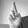
ASL letter: R